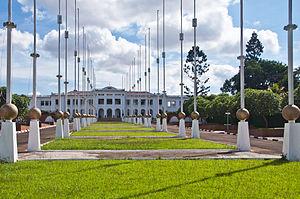
Musée National du Cameroun, Vue principale (Yaoundé) This is a photo of a monument in Cameroon identified by the ID CE08